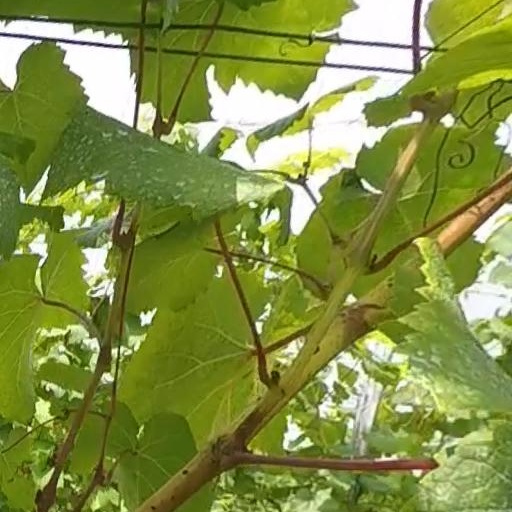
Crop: grape